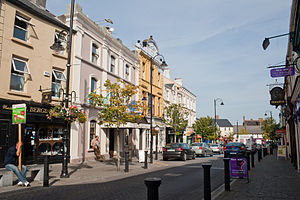
Portlaoise
Portlaoise Main Street i 2010
Portlaoise er en irsk by i County Laois i provinsen Leinster, i den centrale del af Republikken Irland med en befolkning på 14.613 indb i 2006